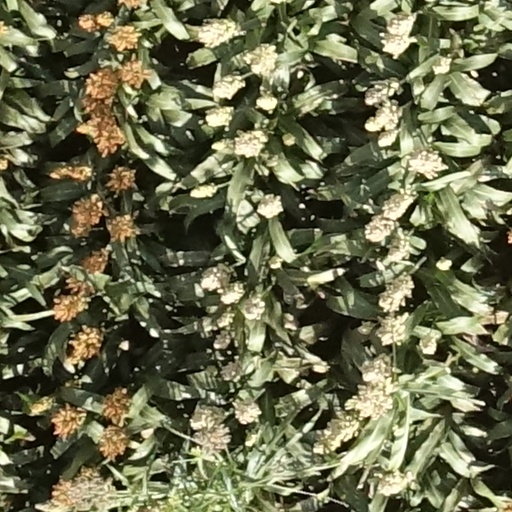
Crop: sorghum